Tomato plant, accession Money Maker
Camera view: vertical (180 deg); turntable rotation: 210 degrees
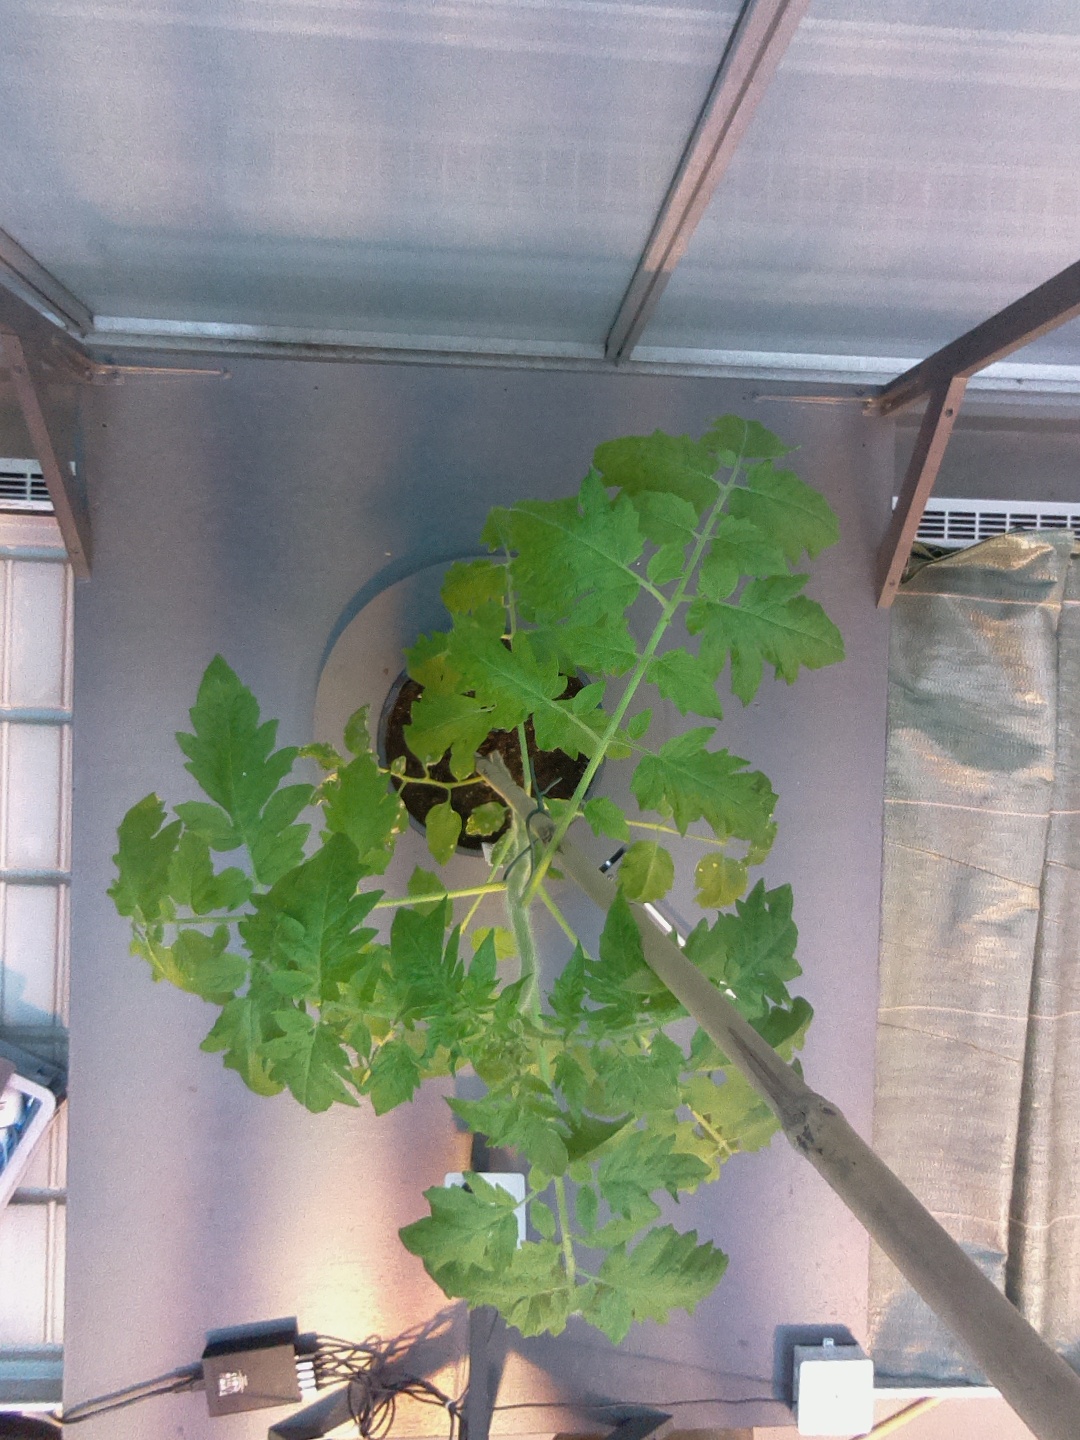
BBCH growth stage 15: 10 of true leaves visible